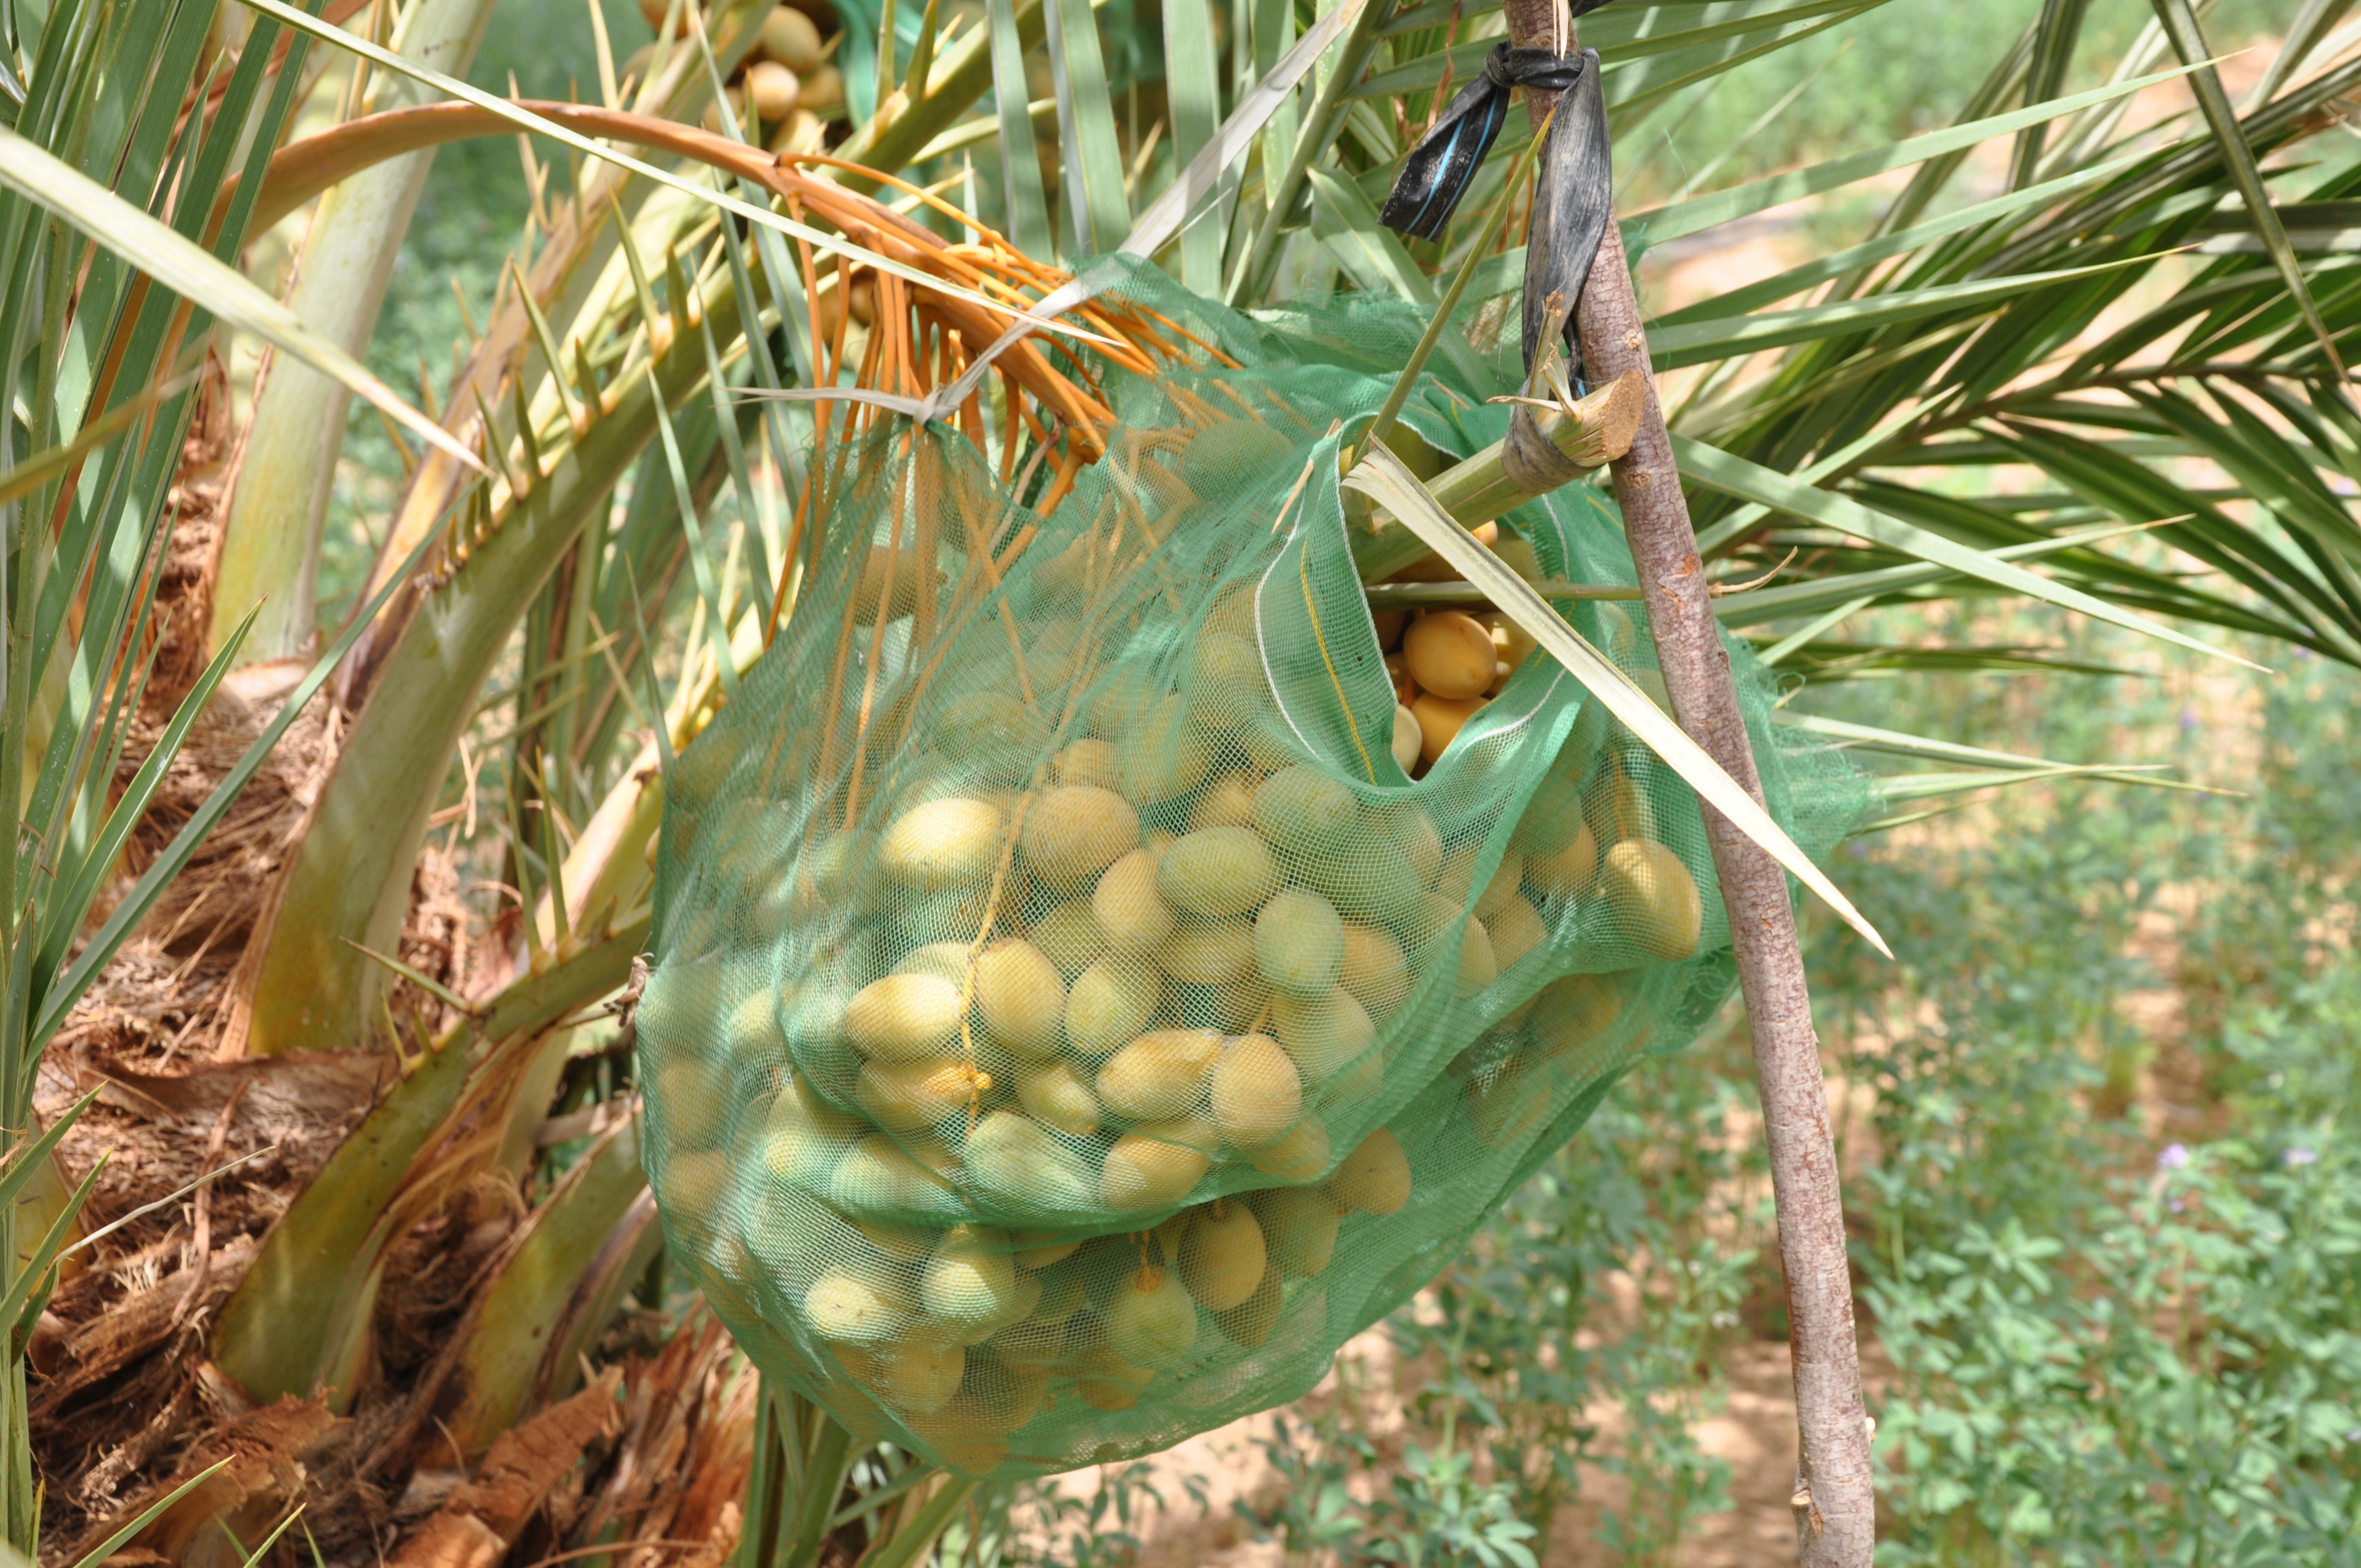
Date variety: Boumajhoul